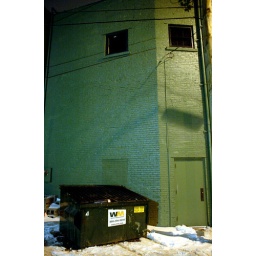
Back of a building in Dekalb. I liked the green wall and dumpster.